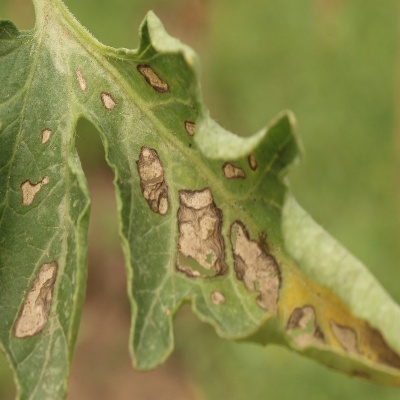
Crop: Tomato
Condition: septoria leaf spot